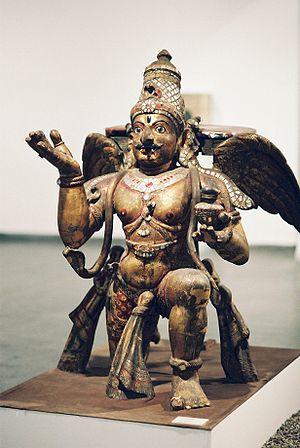
Le concept du Principe Suprême, équivalent de Dieu, selon le Sanatana Dharma dont l'Hindouisme classique et l'ancienne tradition védique sont la forme indienne, a deux aspects principaux:
L'iconographie hindoue permet de reconnaître la représentation d'un dieu, sa forme ou d'autres êtres. Celle-ci fait l'objet d'un culte, notamment le darshan, la vision cultuelle. Cette adoration des images est ancienne. « Certains pensent que l'adoration des images provient du fait que les disciples du Bouddha auraient désiré vénérer son image après sa mort, mais il semble que la vénération des images par les hindous serait antérieure au Bouddha. » Patanjali parle de « fixer son attention sur un objet extérieur » et le grammairien Panini semble faire allusion à des représentations qui ne seraient pas vénales mais voués au culte. La murti est reconnaissable à ses attributs, ses postures, ses coiffures, ses montures et ses mudras, qui sont des positions de doigts et de mains, incluses dans le yoga et le Nâtya-shâstra. Les attributs des dieux dans l'iconographie hindoue peuvent être interprétés symboliquement par les fidèles de manière à leur donner des éclairages sur leur foi. Ainsi beaucoup de représentations de Ganesh, le montrent avec sa monture, le rat, à ses pieds peut signifier qu'il dominait son ego, symbolisé par le rat.
Garuda est un homme-oiseau fabuleux de la mythologie hindouiste puis bouddhiste, fils de Kashyapa et de Vinatâ et frère d'Aruna, le conducteur du char du dieu Sûrya. C'est le vâhana, ou monture, du dieu Vishnu. Il est aussi considéré comme le roi des oiseaux.